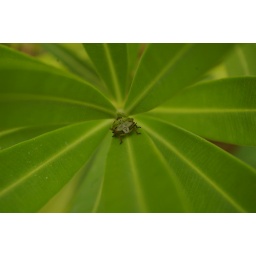
A green shield bug sitting in the middle of a plant